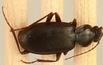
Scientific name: Calathus advena
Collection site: Rocky Mountains NEON (RMNP), plot RMNP_012